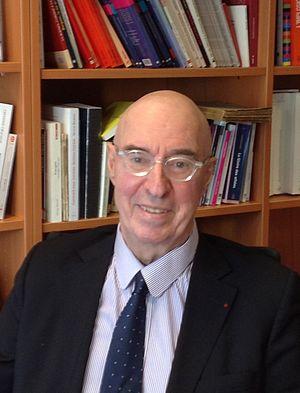
Dominique Lecourt mars 2013